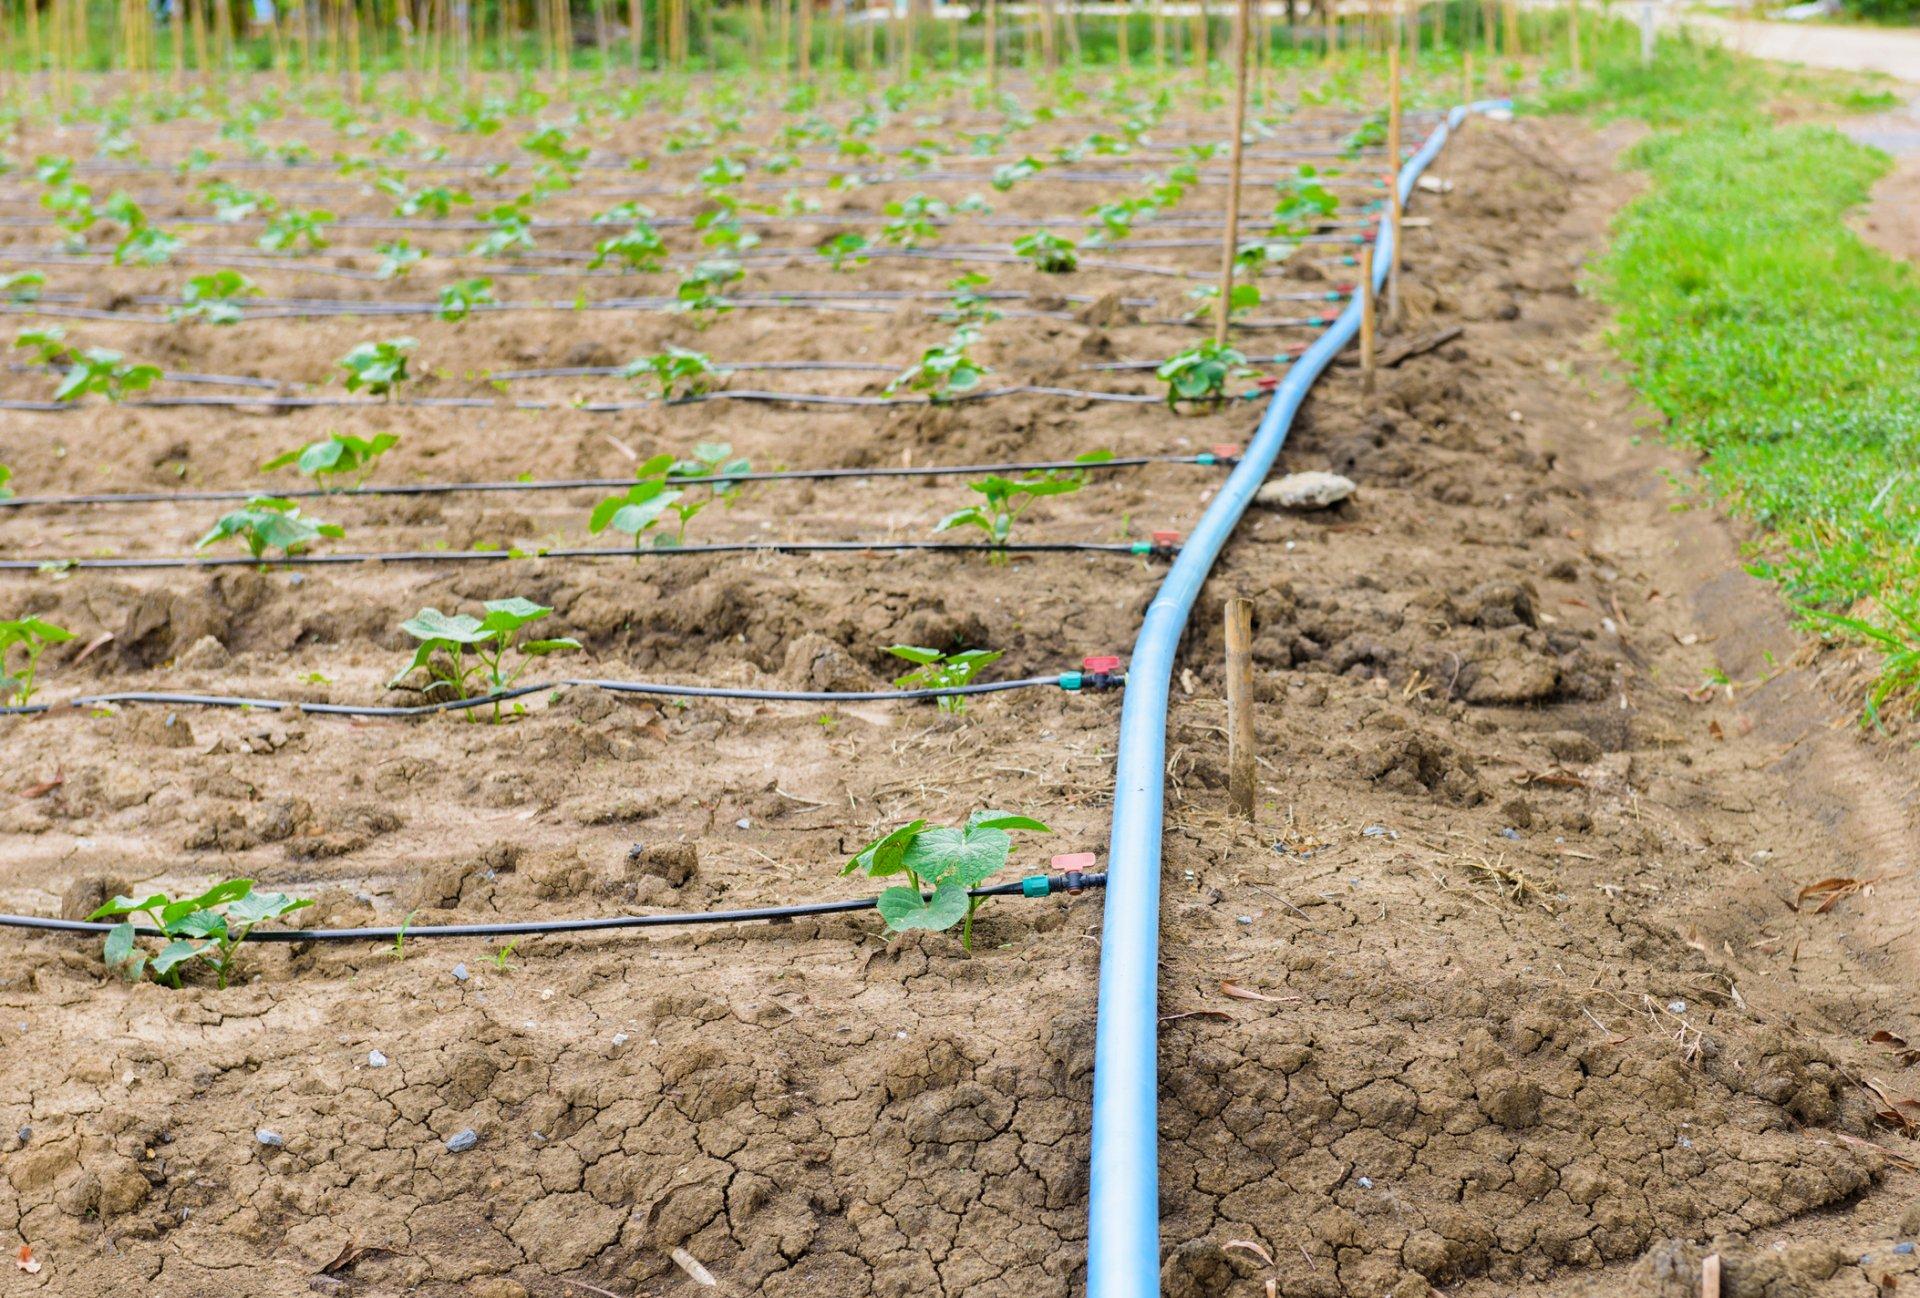
Shamba limelimwa kwa mistari nidhamu,mimea michanga imepandwa kwa umbali uliolingana kwenye udongo uliolegezwa vizuri.Kuna mfumo wa umwagiliaji matone,ambao umewekwa kwa ustadi mkubwa.Mabomba madogo ya plastiki yamepangwa kwenye kila mstari ya mimea, kuyakitoa maji kidogo kidogo kwenye mzizi wa mimea.Pembeni pia kuna nyasi ya kijani kibichi.